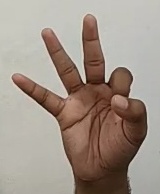
ASL sign: 9